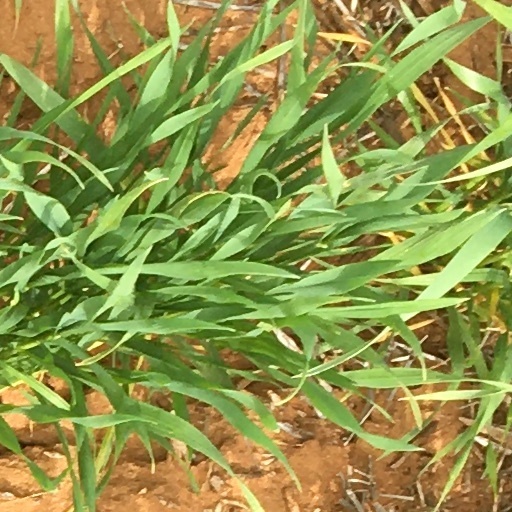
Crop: wheat